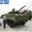
Label: tank